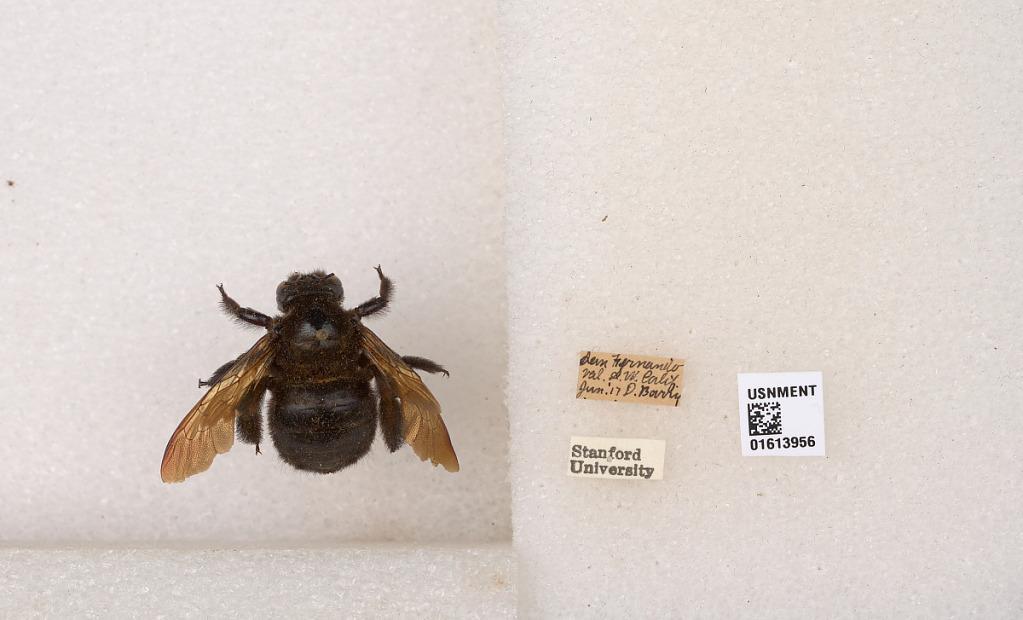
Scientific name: Xylocopa (Neoxylocopa) varipuncta Patton
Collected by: D. Barry
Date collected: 1917-6-1
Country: United States
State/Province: California
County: Los Angeles
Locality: San Fernando Valley
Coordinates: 34.2, -118.517